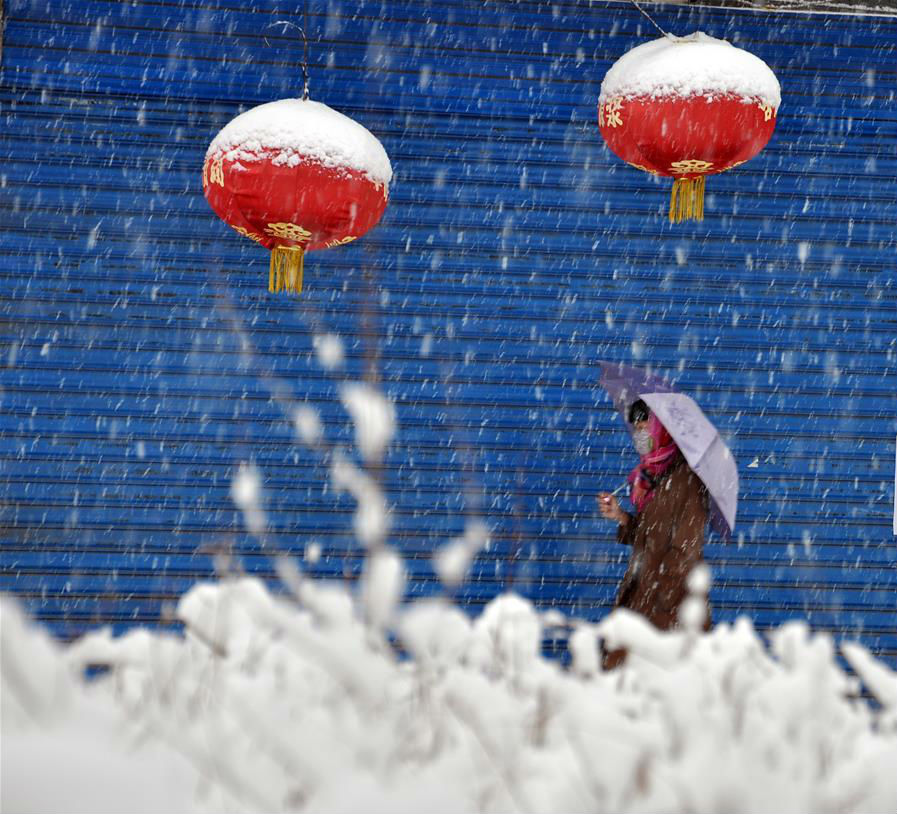
Weather: snow or frosty